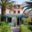
Label: house